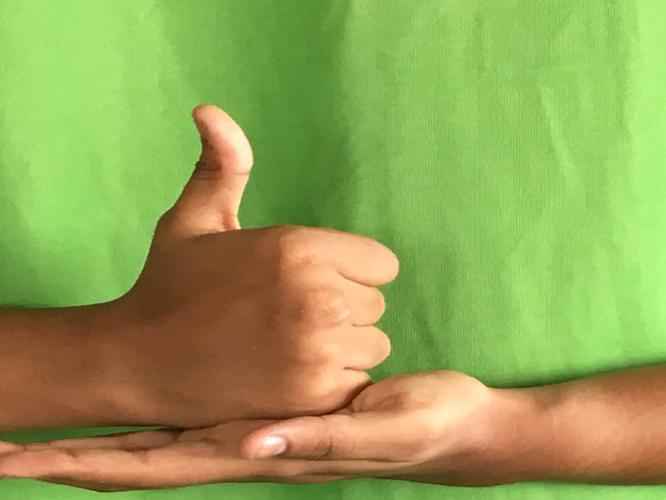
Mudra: Shivalinga
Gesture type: double_hand